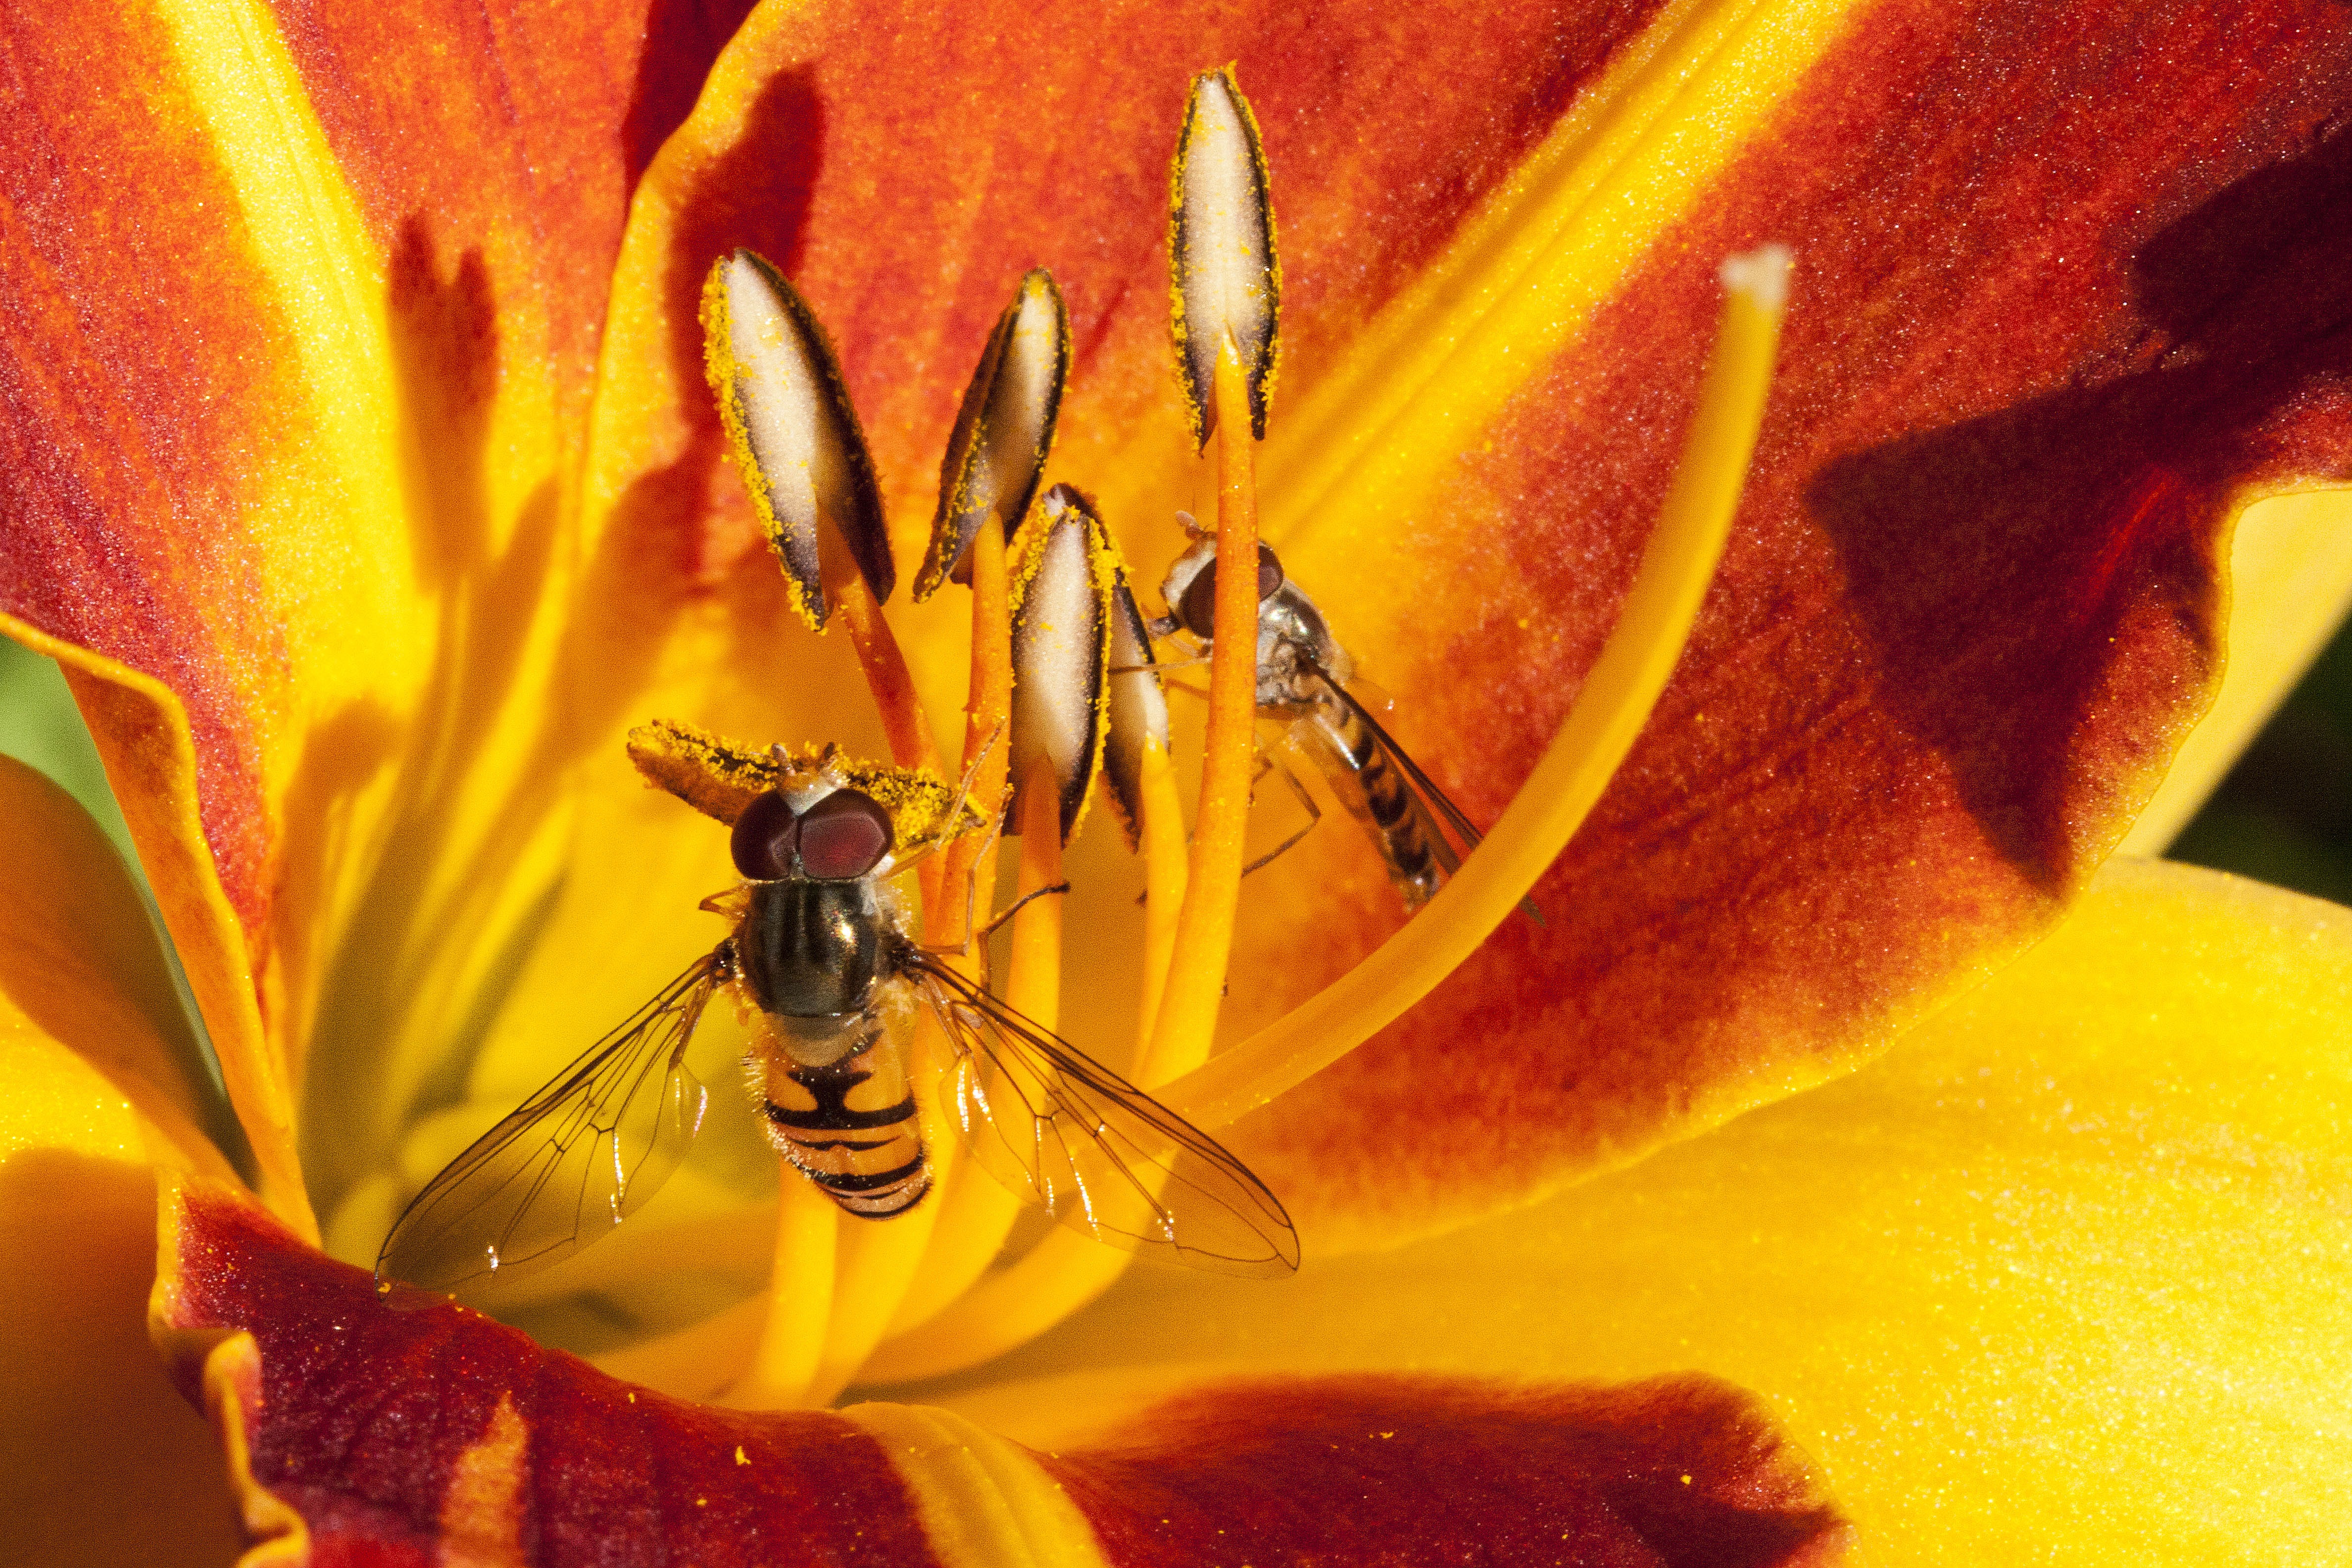
nature, plant, photography, leaf, flower, petal, summer, orange, pollen, red, stamp, insect, macro, yellow, flora, invertebrate, close up, hoverfly, bee, nectar, daylily, stamens, macro photography, hemerocallis, honey bee, day lily flower, brown red, membrane winged insect